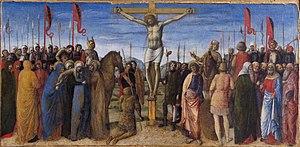
Crocefissione, par Jacopo Bellini, exposé au Musée Correr de Venise en 2017. Italiano: Crocefissione, da Jacopo Bellini, nel Museo Correr di Venezia in 2017.